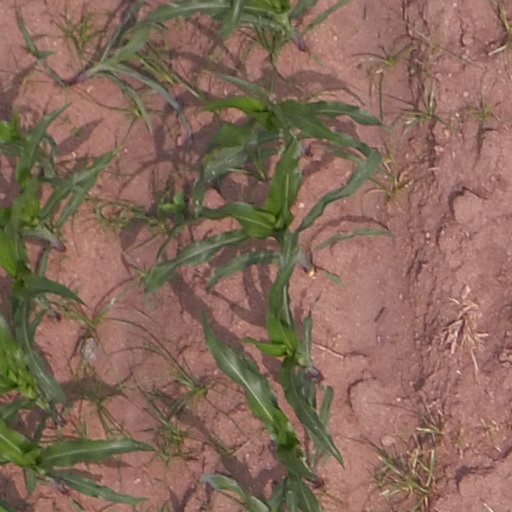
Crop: maize; corn